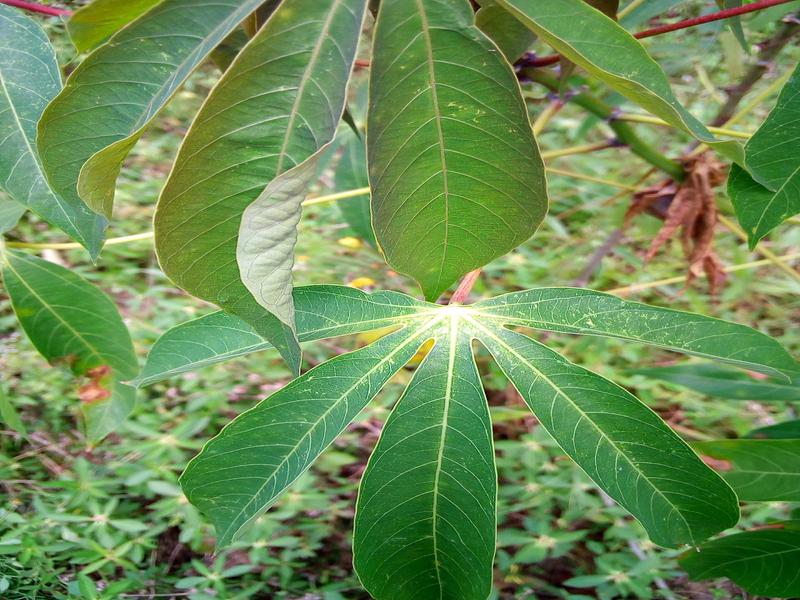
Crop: cassava
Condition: healthy